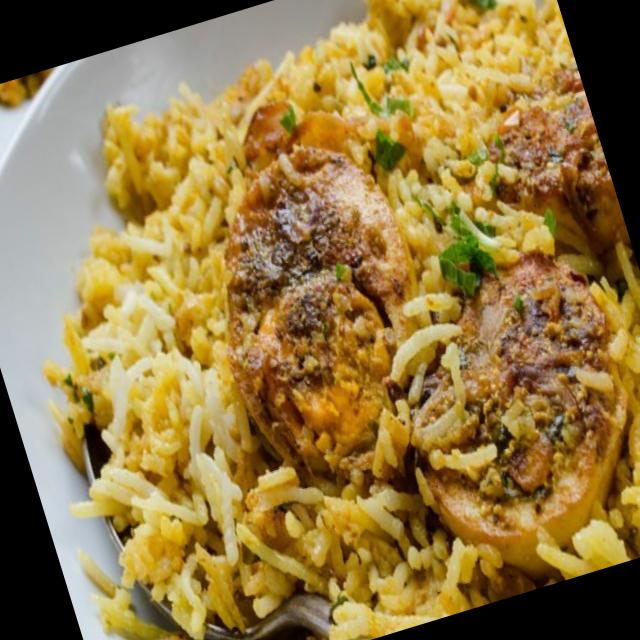
Dish: biryani